Jayanegara

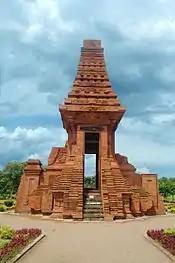
Bajang Ratu gate in Trowulan palace compound

In 1328, Jayanegara was murdered by his doctor, Tanca, during a minor operation. Gajah Mada punished and killed Tanca right away before the thorough investigation commenced. The true nature of Jayanegara's assassination has remained a mystery.